Château de Meudon

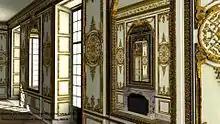
3D rendition of the interior of the gallery of the Château-Neuf de Meudon, with the visual play of the mirrors' reflections. Franck Devedjian and Hervé Grégoire, 2014

"Antechamber or dining room in suitte. Room illuminated by two windows in the Levant, paneling of apui, cornice carved. Chimney of white marble vene (...) Two paintings above the doors, painted on canvas. One represents a golden vase, set on a marble pedestal, with a garland falling in festoons, and fruits. On the pedestal are limes, grenades and grapes, crimson curtain and sky background, the other represents a golden bronze vaze, surrounded by a garland of flowers posed on a fullte of green marble, beside is a vase Of silver overturned with a figure of a woman in the form of an anchor. These two paintings are from Fontenay ". The middle of the room is adorned with "a table of black mastic with flowers and birds in the natural".